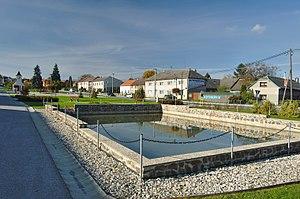
Rakůvka est une commune du district de Prostějov, dans la région d'Olomouc, en République tchèque. Sa population s'élevait à 95 habitants en 2018.